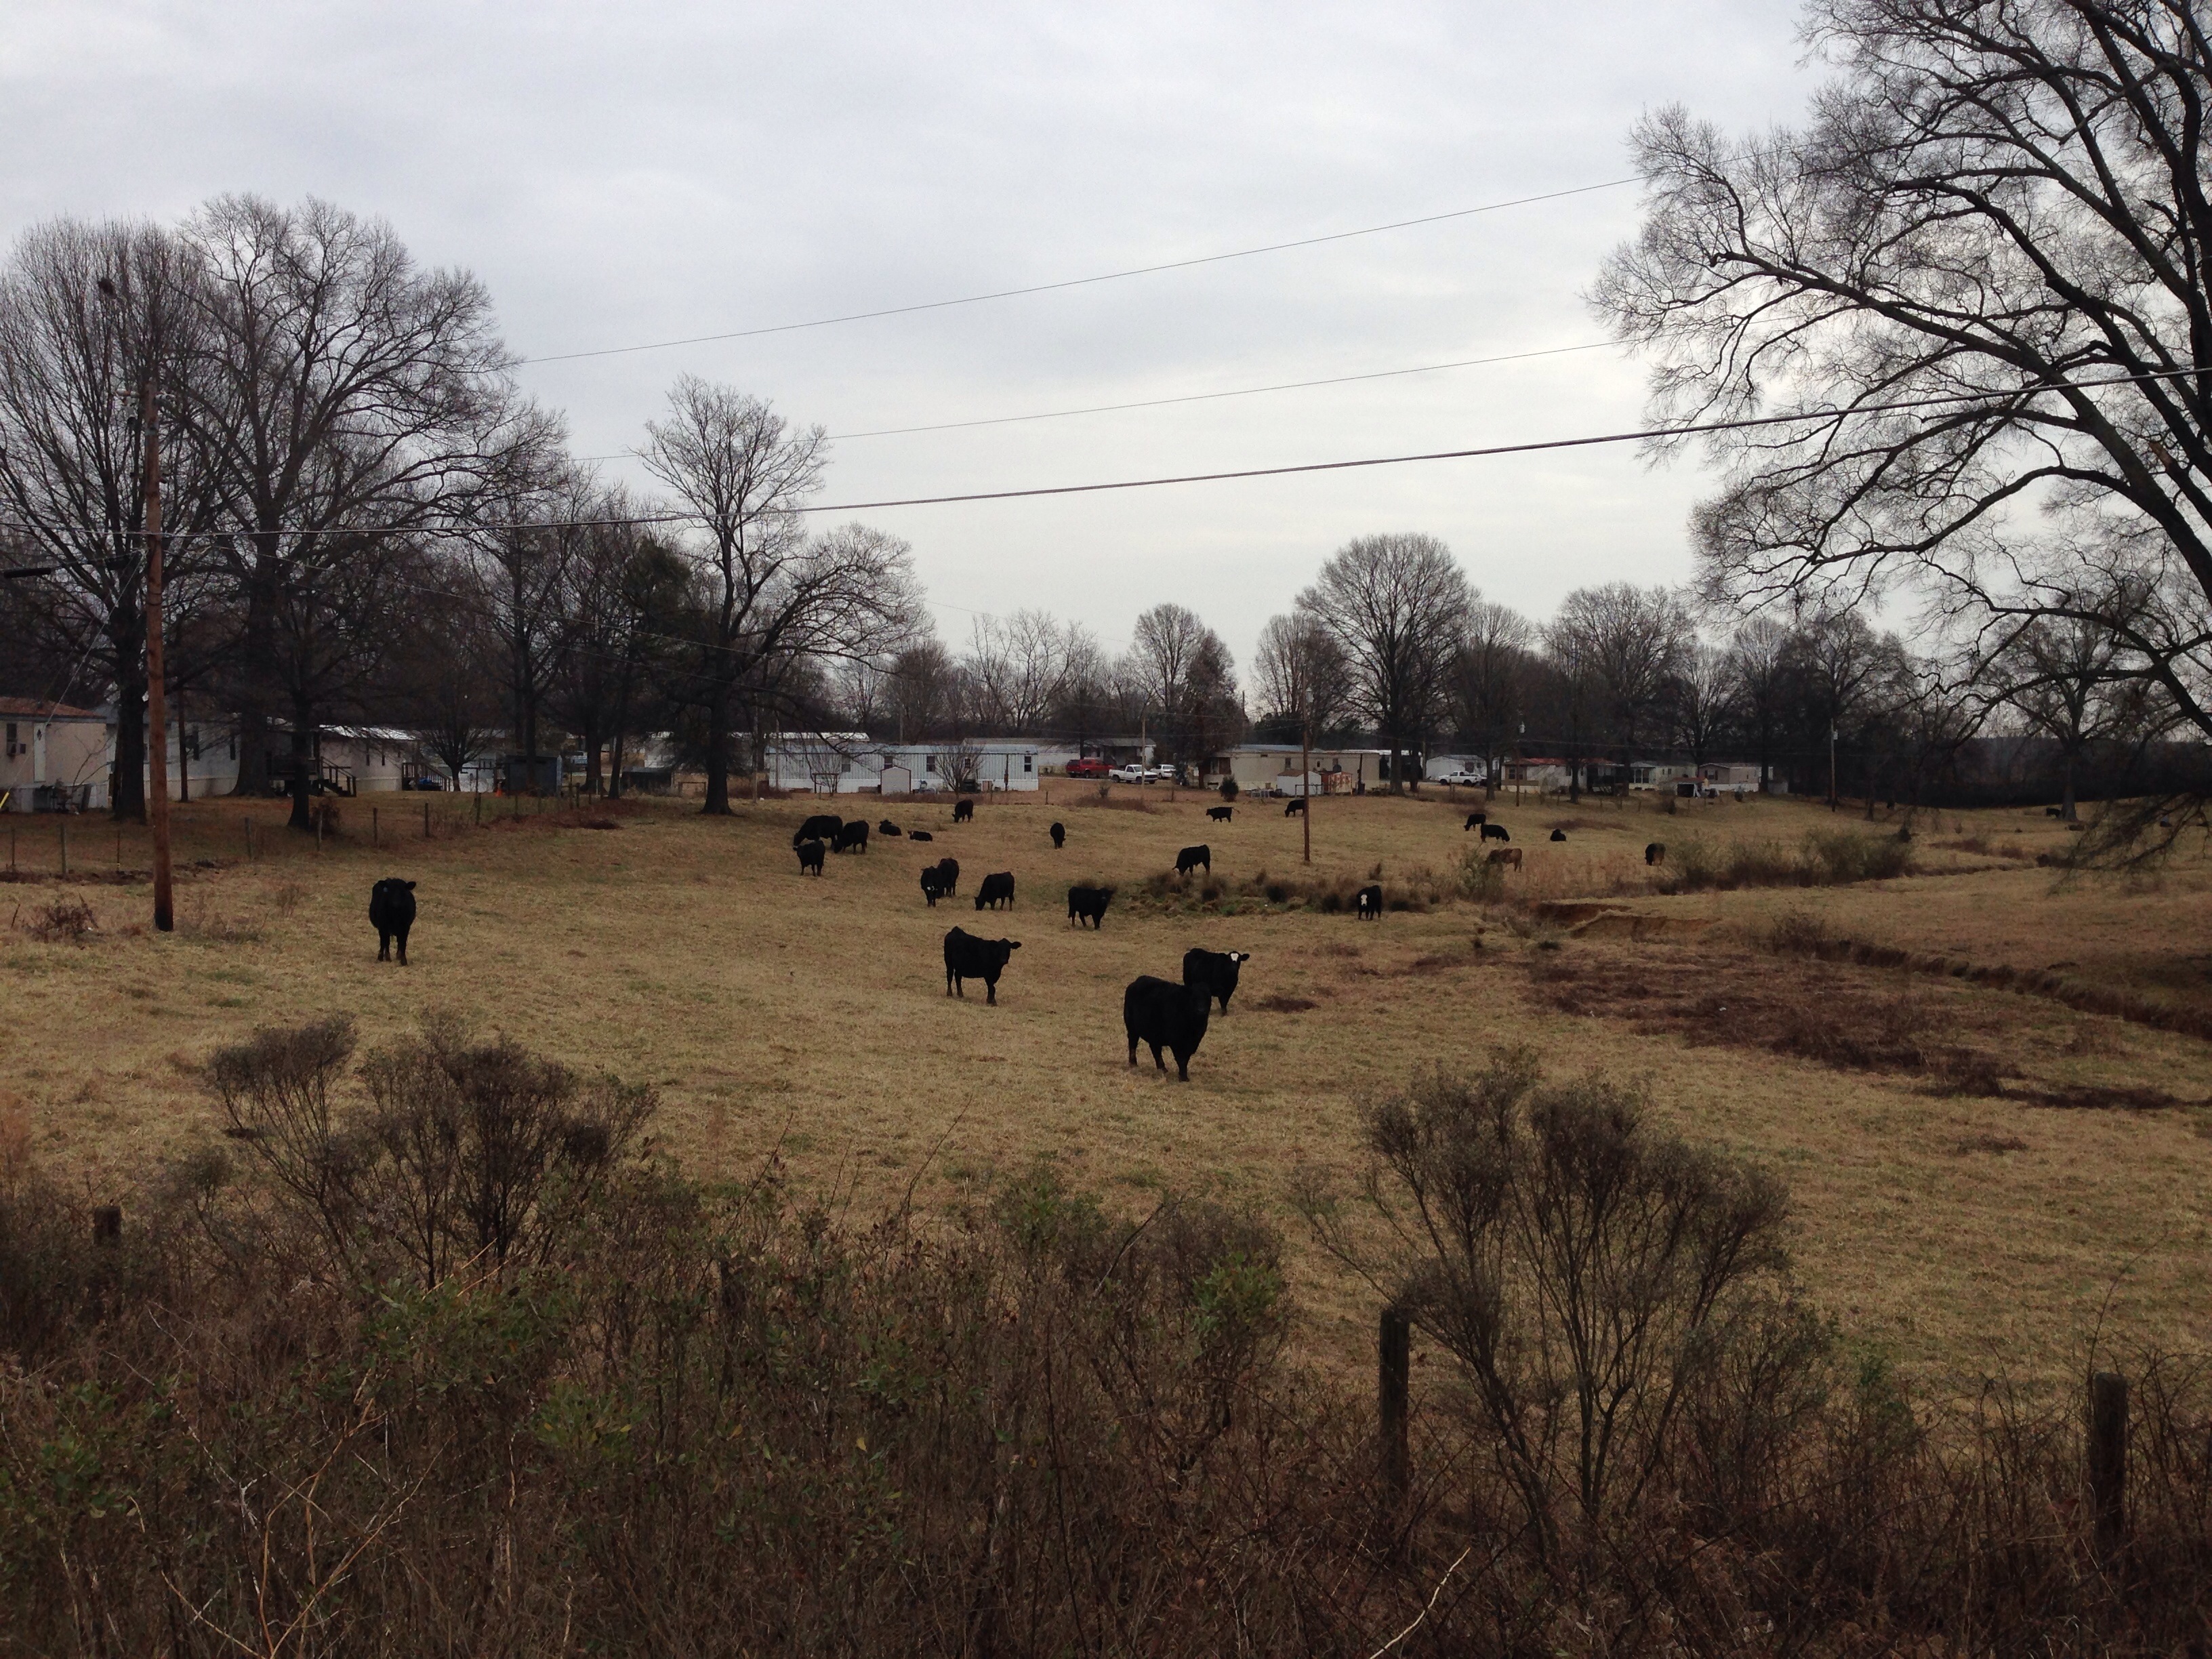
landscape, tree, field, farm, countryside, country, cattle, pasture, grazing, ranch, mammal, agriculture, plain, cows, habitat, rural area, cattle like mammal, livestoke